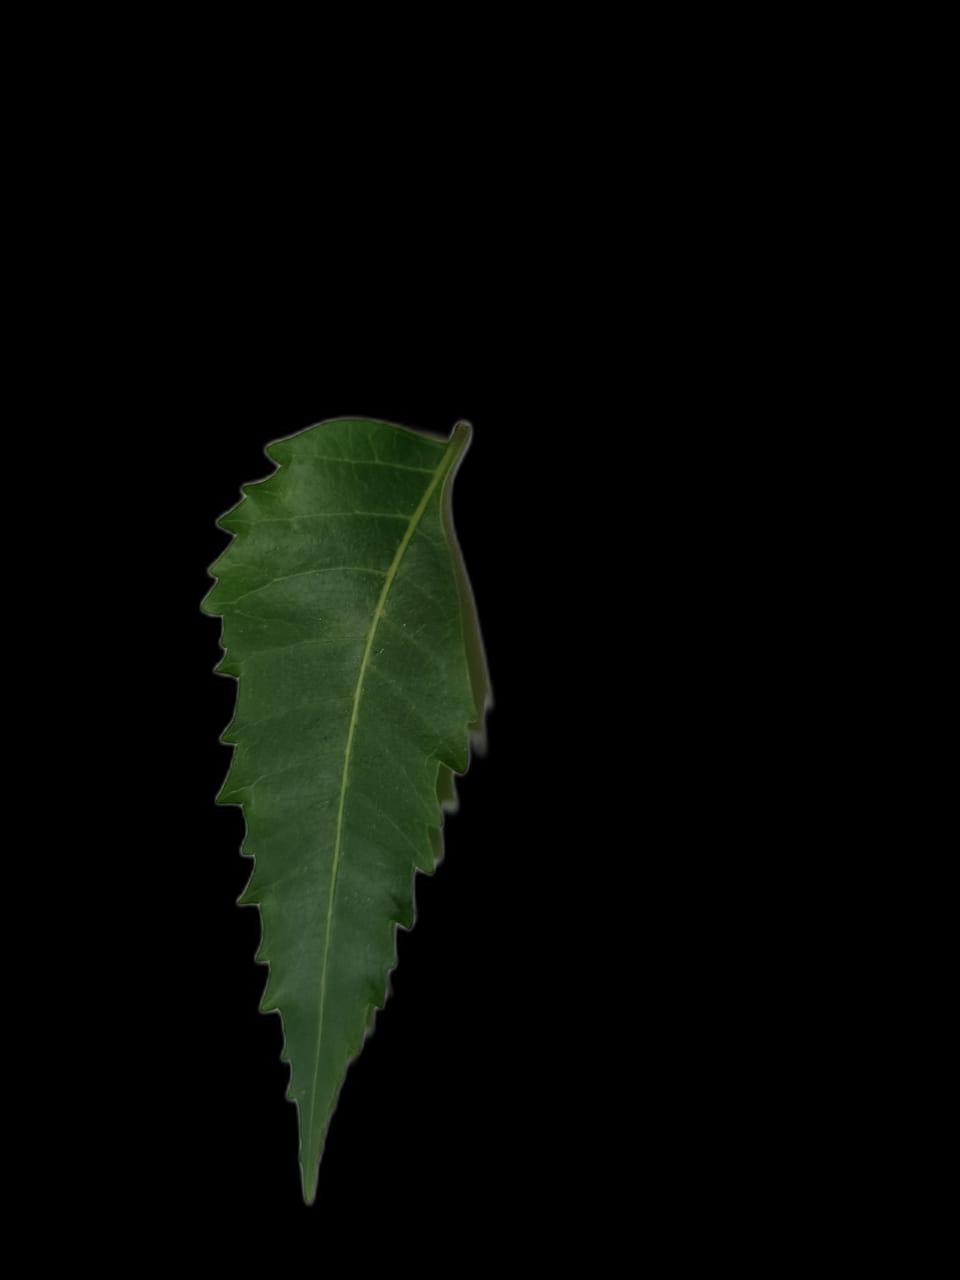
Plant: Neem